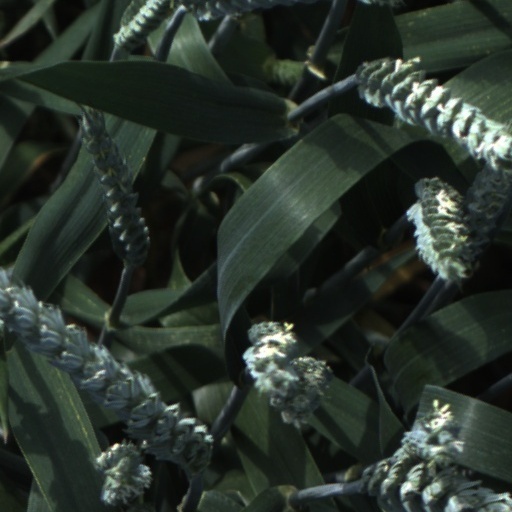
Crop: wheat